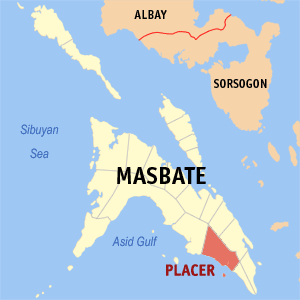
Placer est une localité de la province de Masbate, aux Philippines. En 2015, elle compte 55 826 habitants.